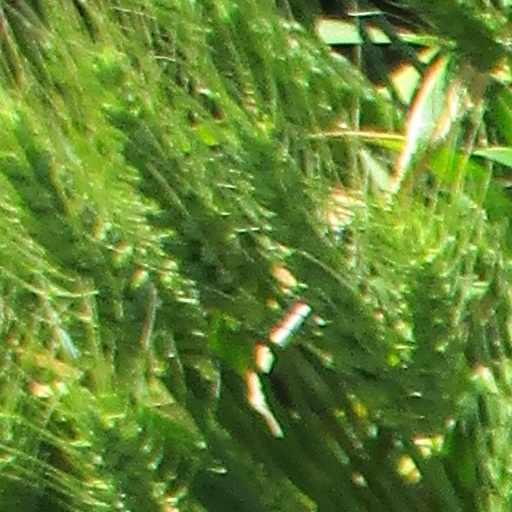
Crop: wheat